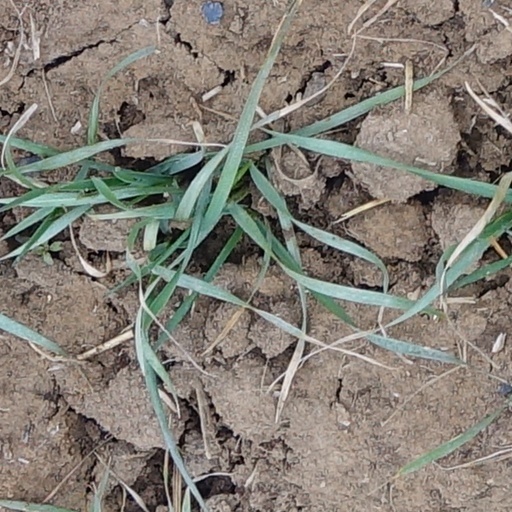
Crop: wheat